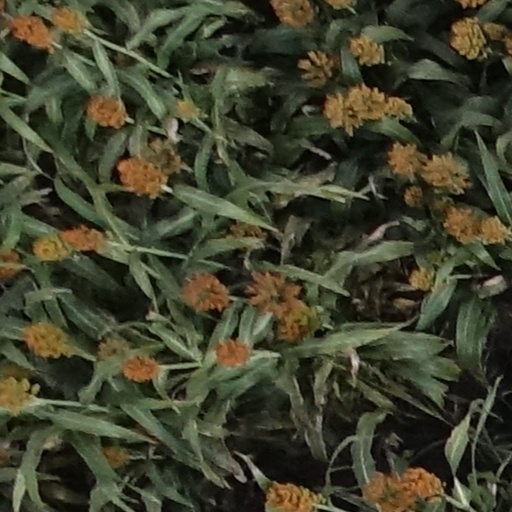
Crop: sorghum